Psychological operations (United States)

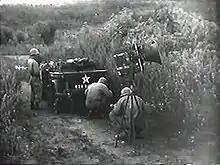
U.S. Army loudspeaker team in action in Korea

All active duty PSYOP soldiers must initially volunteer for Psychological Operations Assessment and Selection, held year-round at Camp Mackall. Upon selection for Psychological Operations, Soldiers then enter the Psychological Operations Qualification Course (POQC) or "Q-Course" consisting of Special Operations Language training, advance cultural and regional studies, MOS specific training, special operations particular training along with a culmination exercise which incorporates and validates the new skillsets attained by the Soldier.